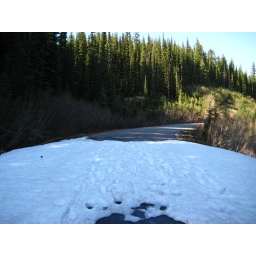
Day 12: Meadows in the sky highway